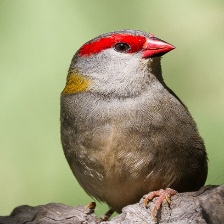
Species: RED BROWED FINCH
Scientific name: NEOCHMIA TEMPORALIS
ImageNet parent category: house_finch